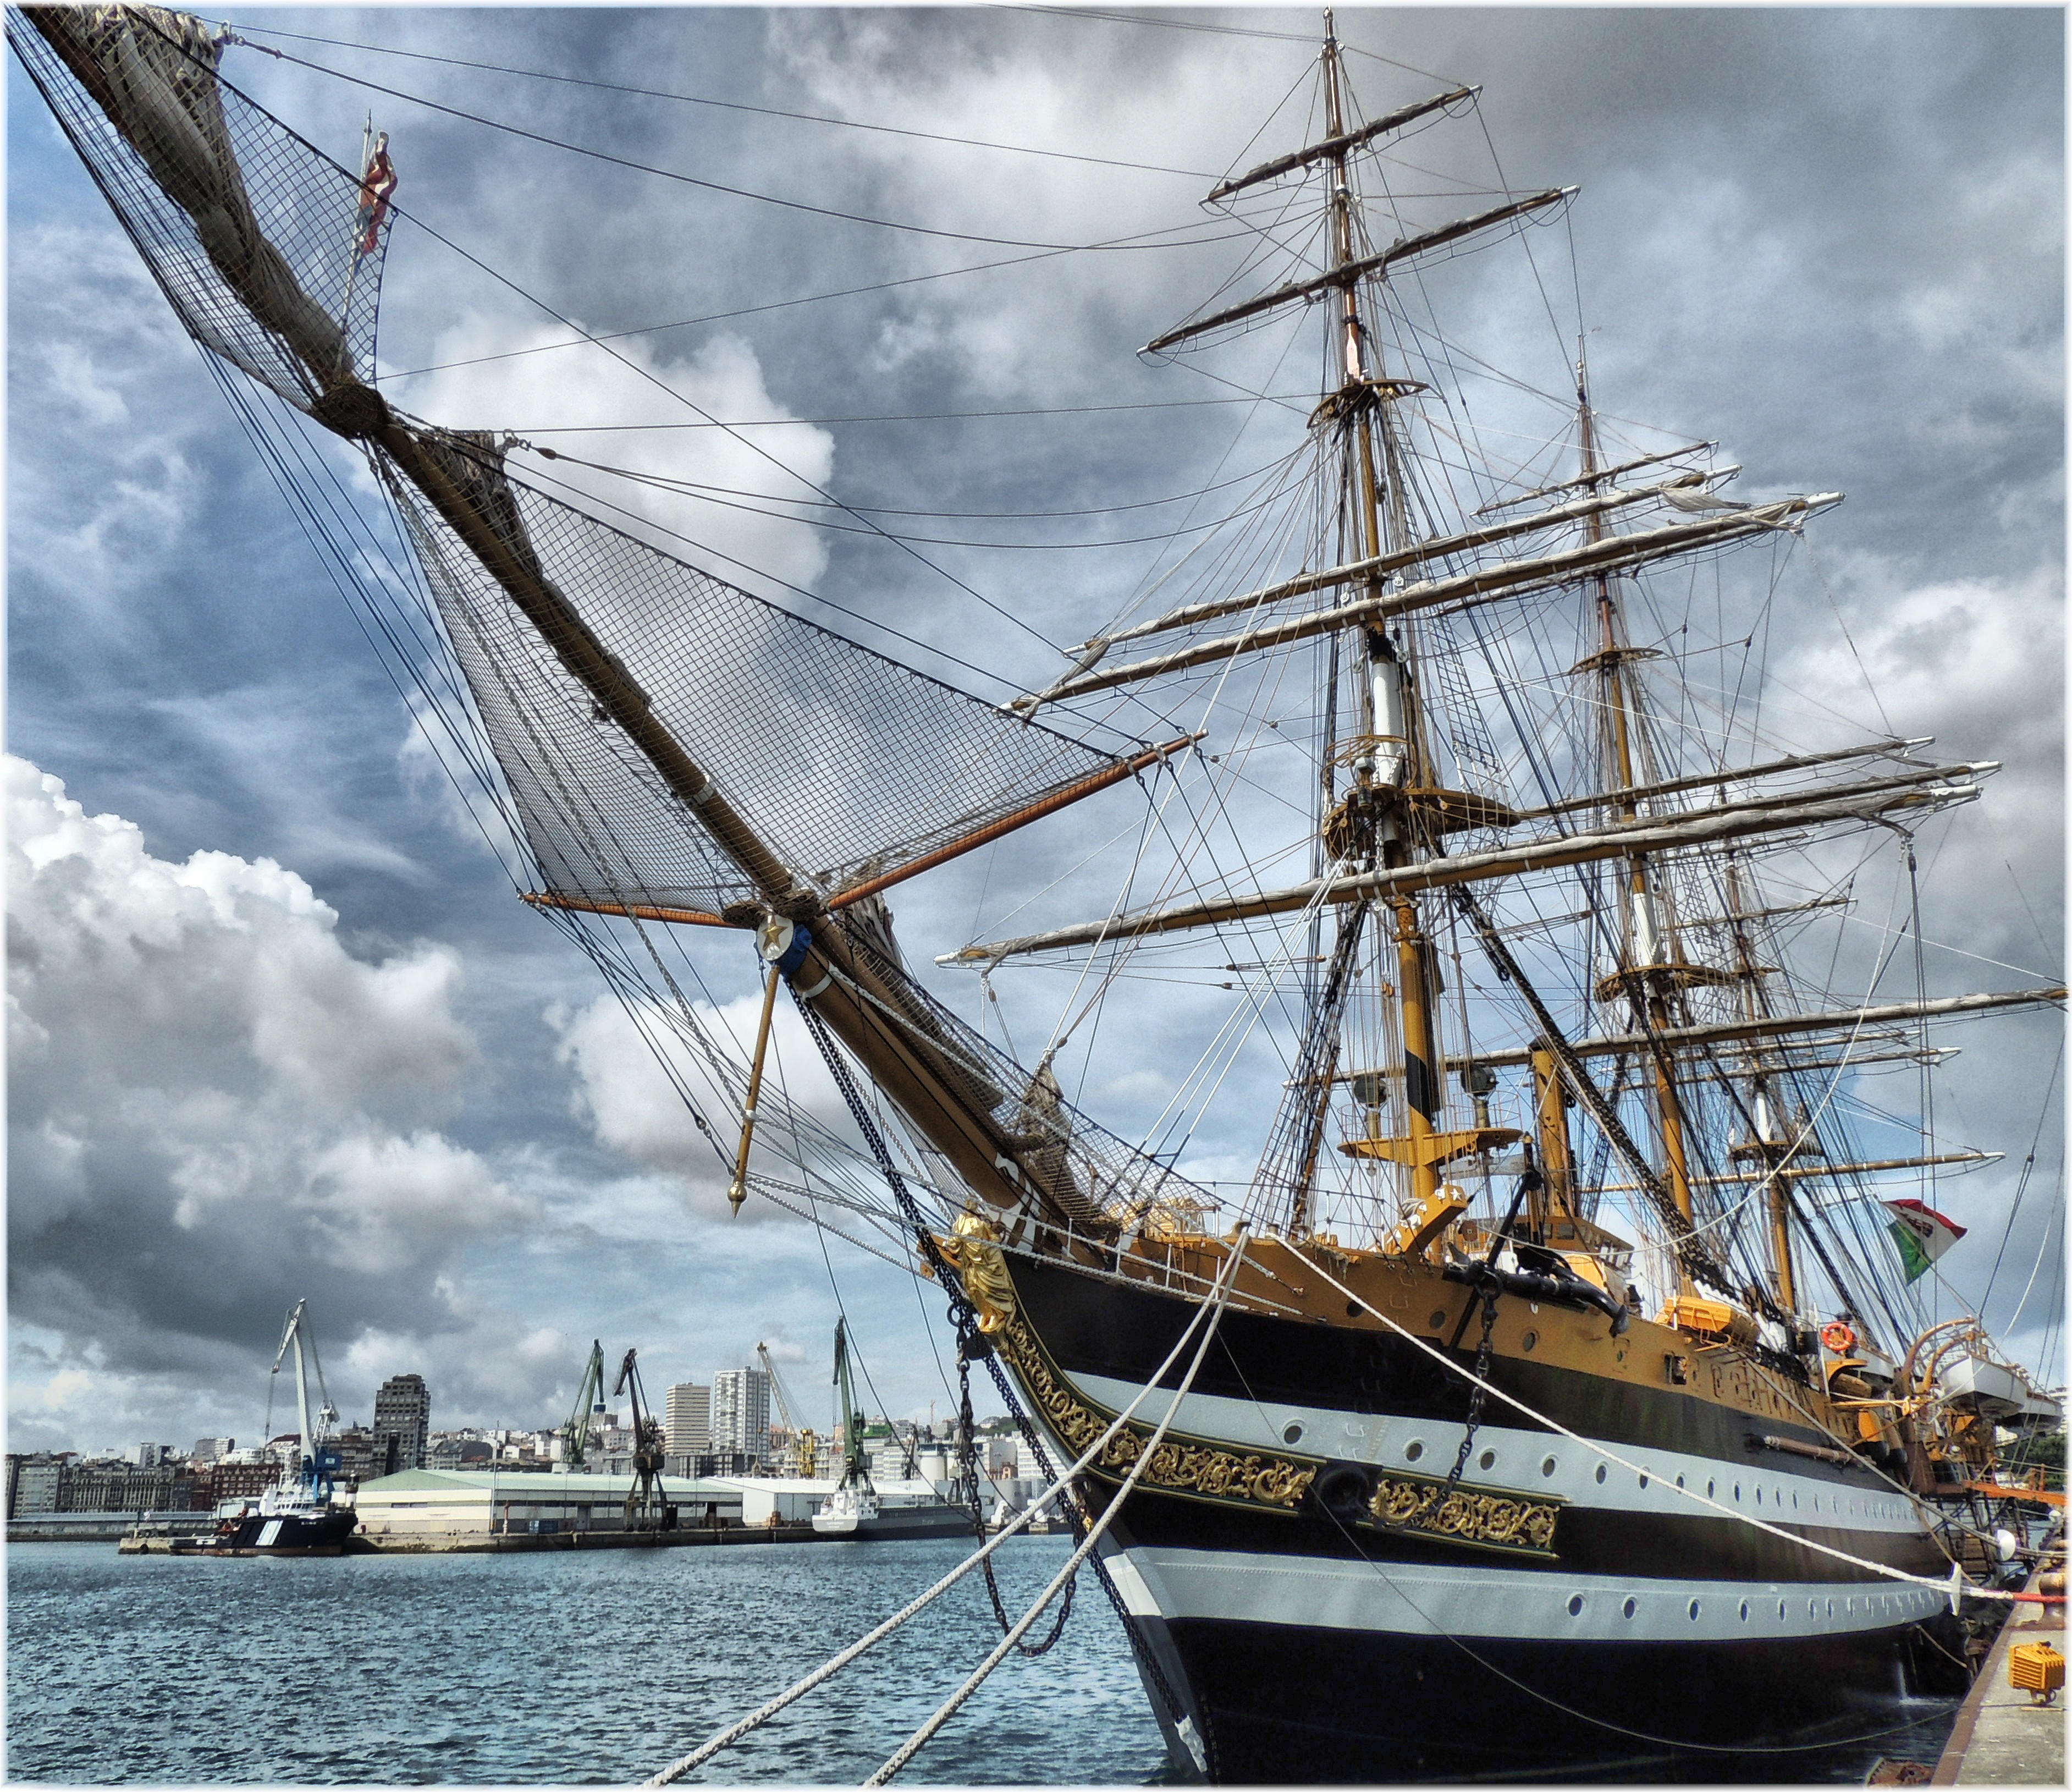
sea, boat, ship, europe, vehicle, mast, marina, sailboat, spain, espagne, sail, europa, barco, espaa, galicia, acorua, lacorua, naval, watercraft, schooner, windjammer, barque, frigate, brig, corua, galiza, embarcacion, velero, corunna, galice, portodacorua, cadetes, buqueescuela, armadaitaliana, americivespucci, sailing ship, training ship, tall ship, galleon, full rigged ship, ship of the line, caravel, brigantine, barquentine, carrack, manila galleon